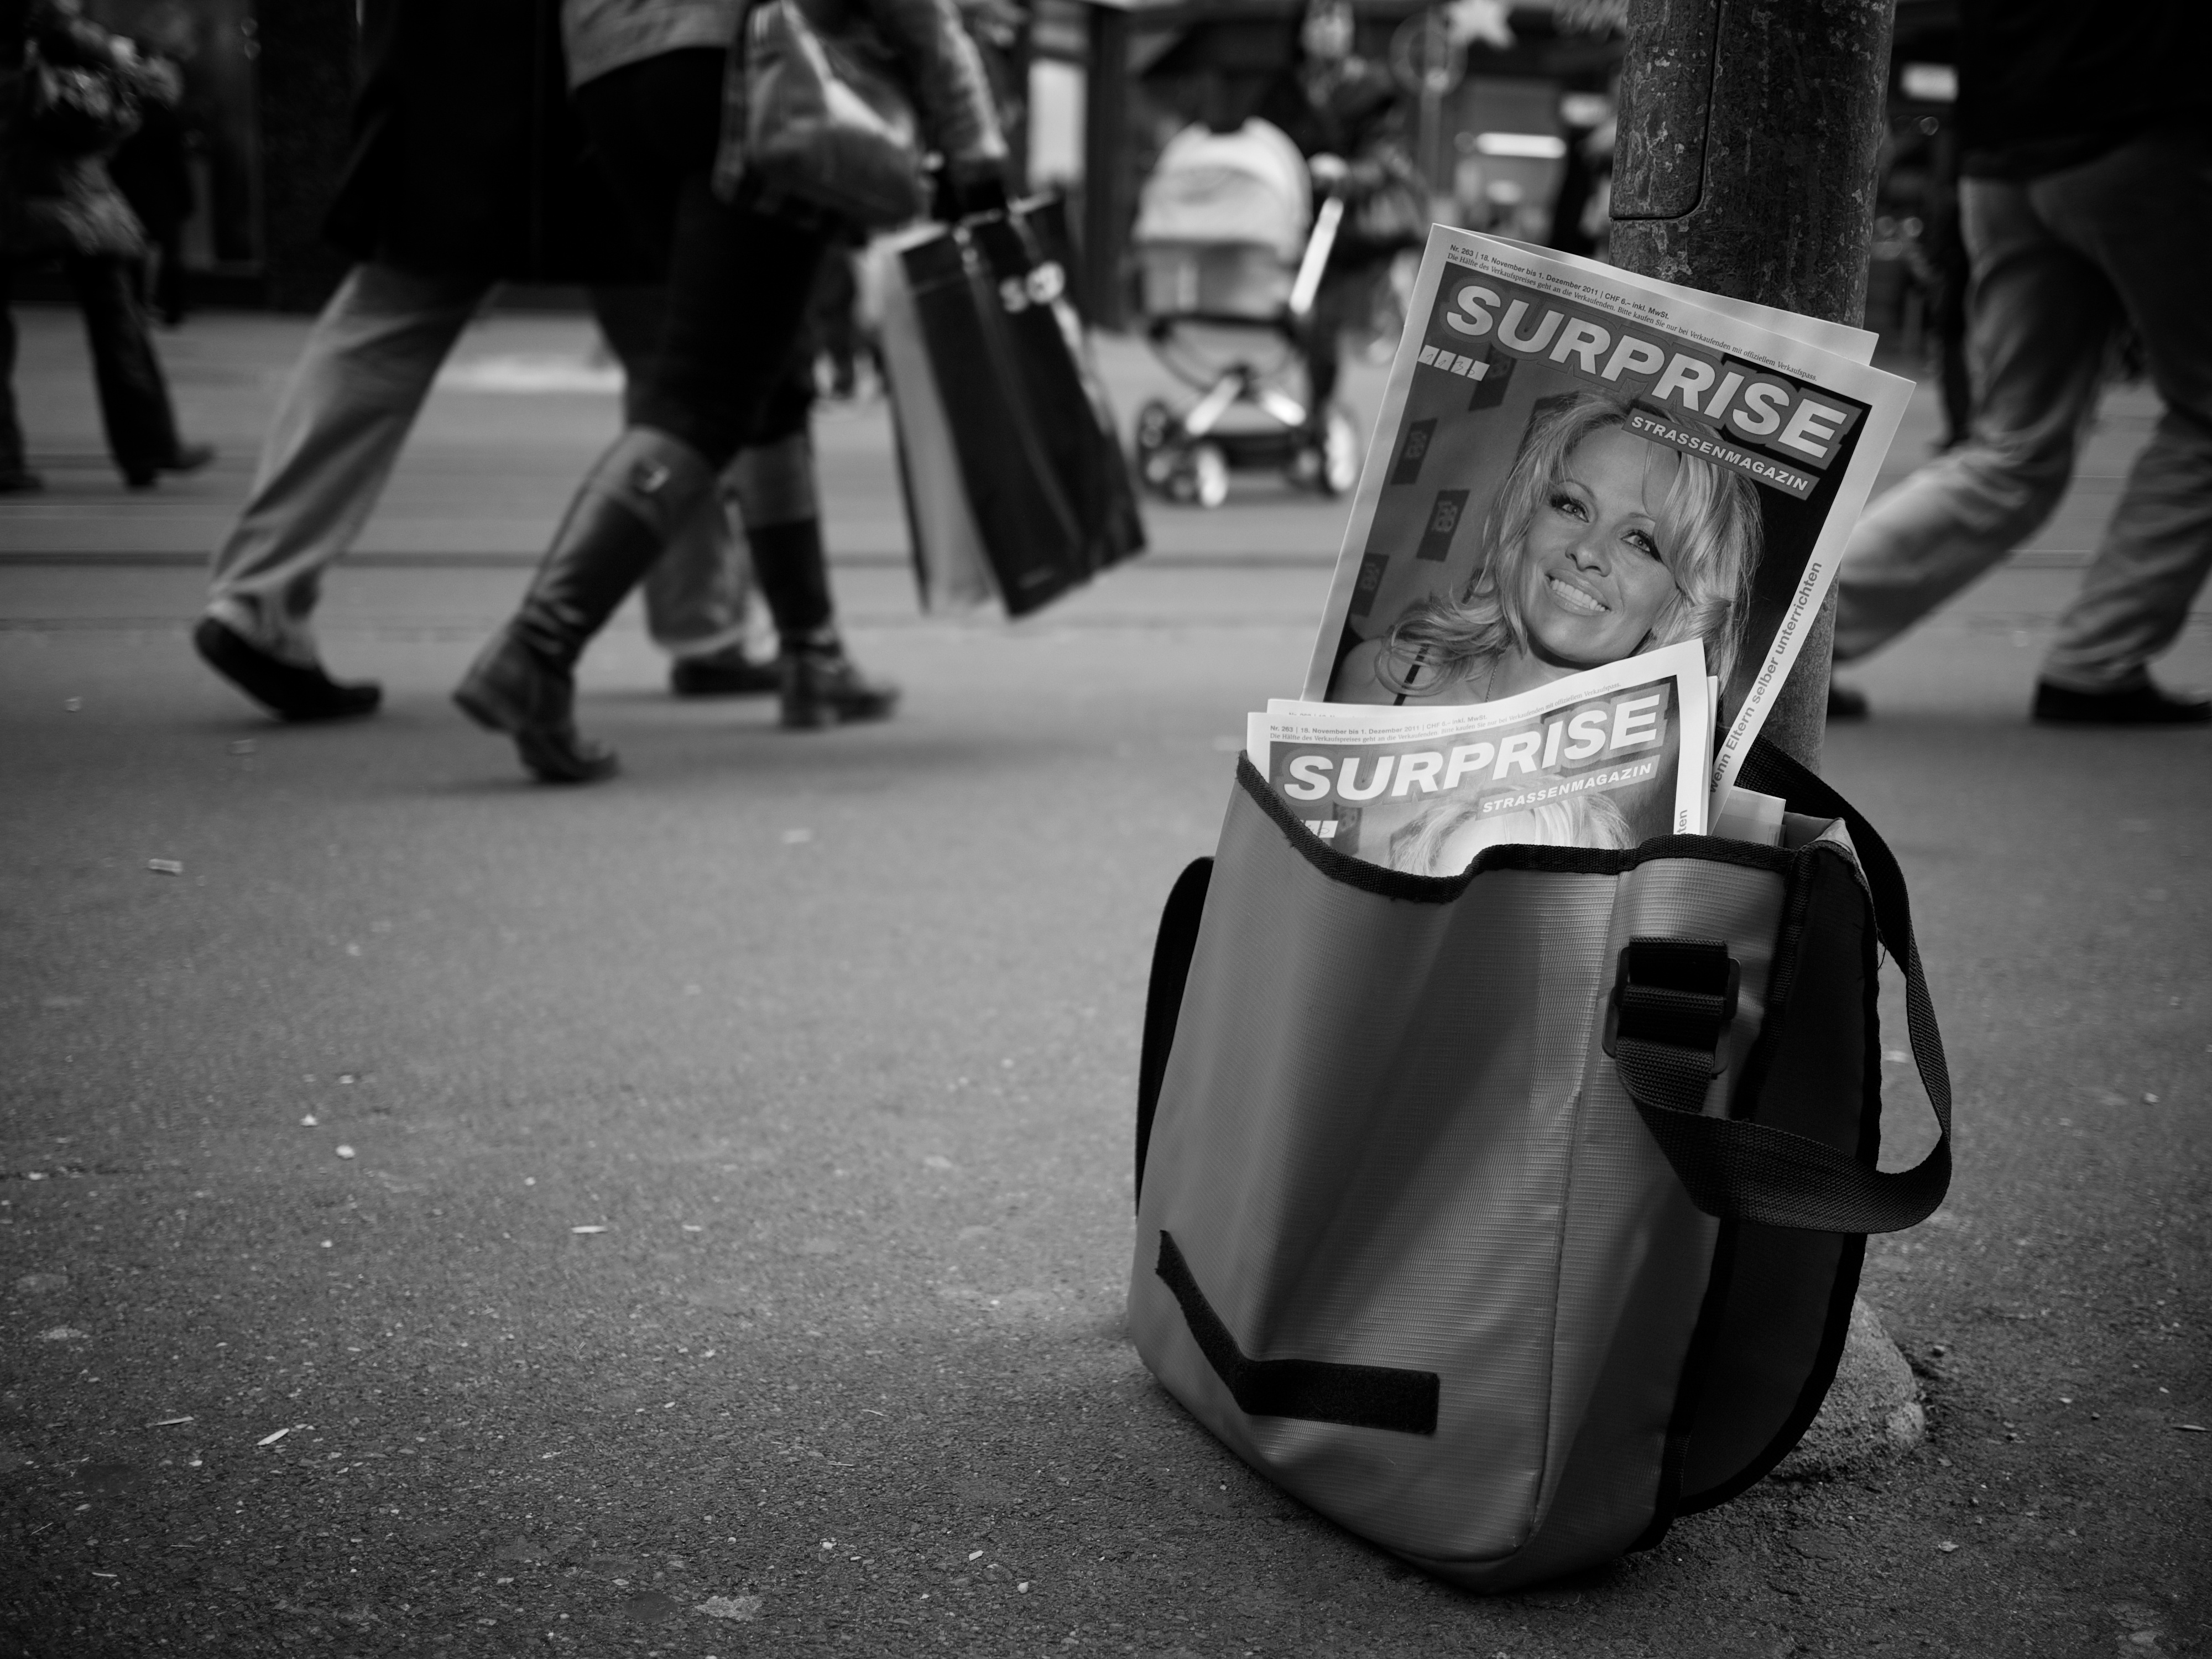
person, black and white, road, white, street, photography, ebook, training, fashion, black, monochrome, streetphotography, flickr, thomas, video, infrastructure, olympus, photograph, omd, fuji, leica, monochrom, leuthard, hcb, thomasleuthard, monochrome photography, film noir, single lens reflex camera, human positions